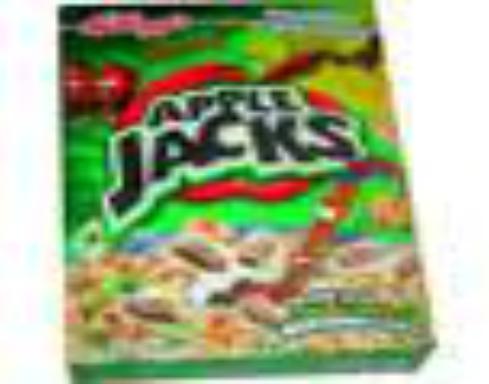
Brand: Apple Jacks Gliders
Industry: Food